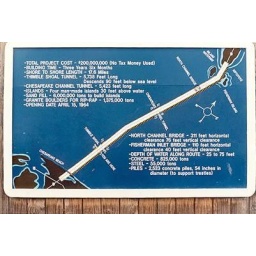
under water bridge 7